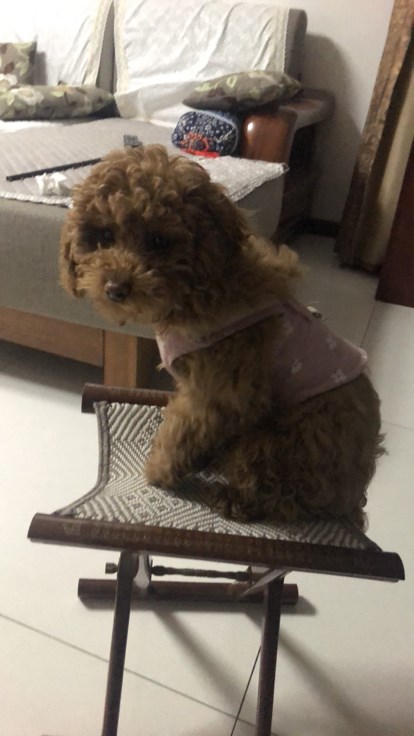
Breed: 7449-n000128-teddy